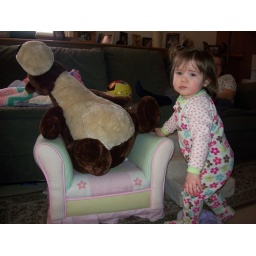
The bear in the chair